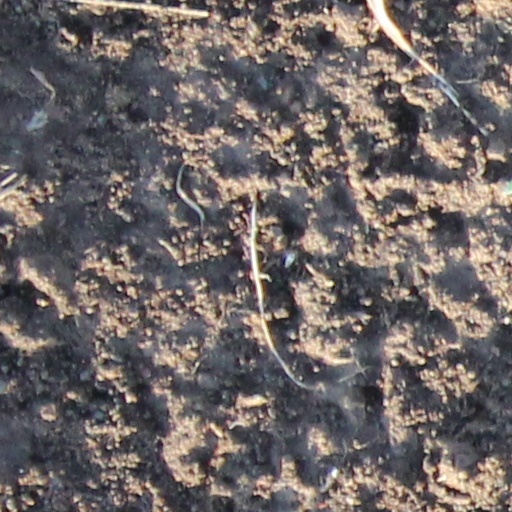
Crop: wheat